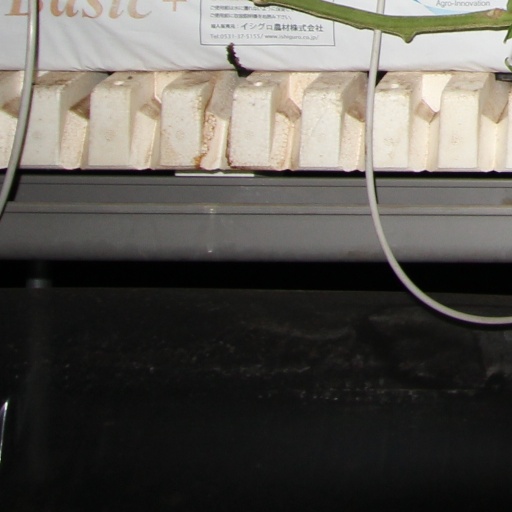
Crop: tomato